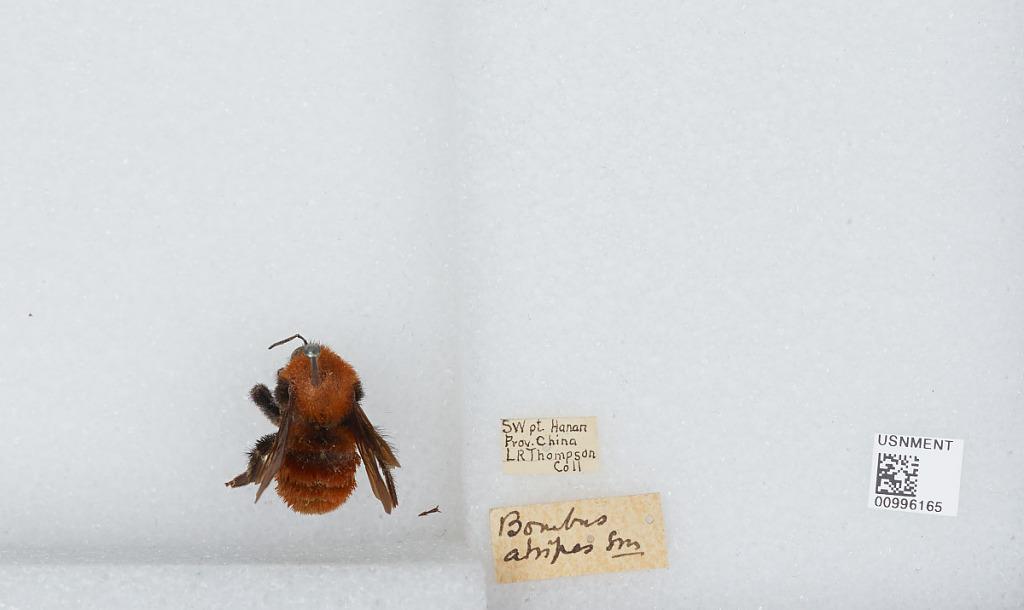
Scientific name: Bombus (Tricornibombus) atripes Smith
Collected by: L. Thompson
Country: China
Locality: South West Point Hanan Province